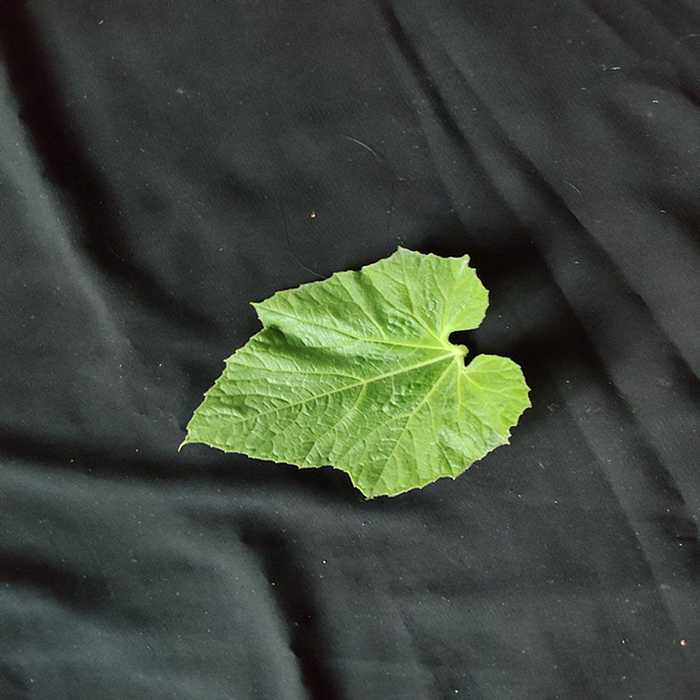
Plant: Bottle gourd
Label: Fresh leaf